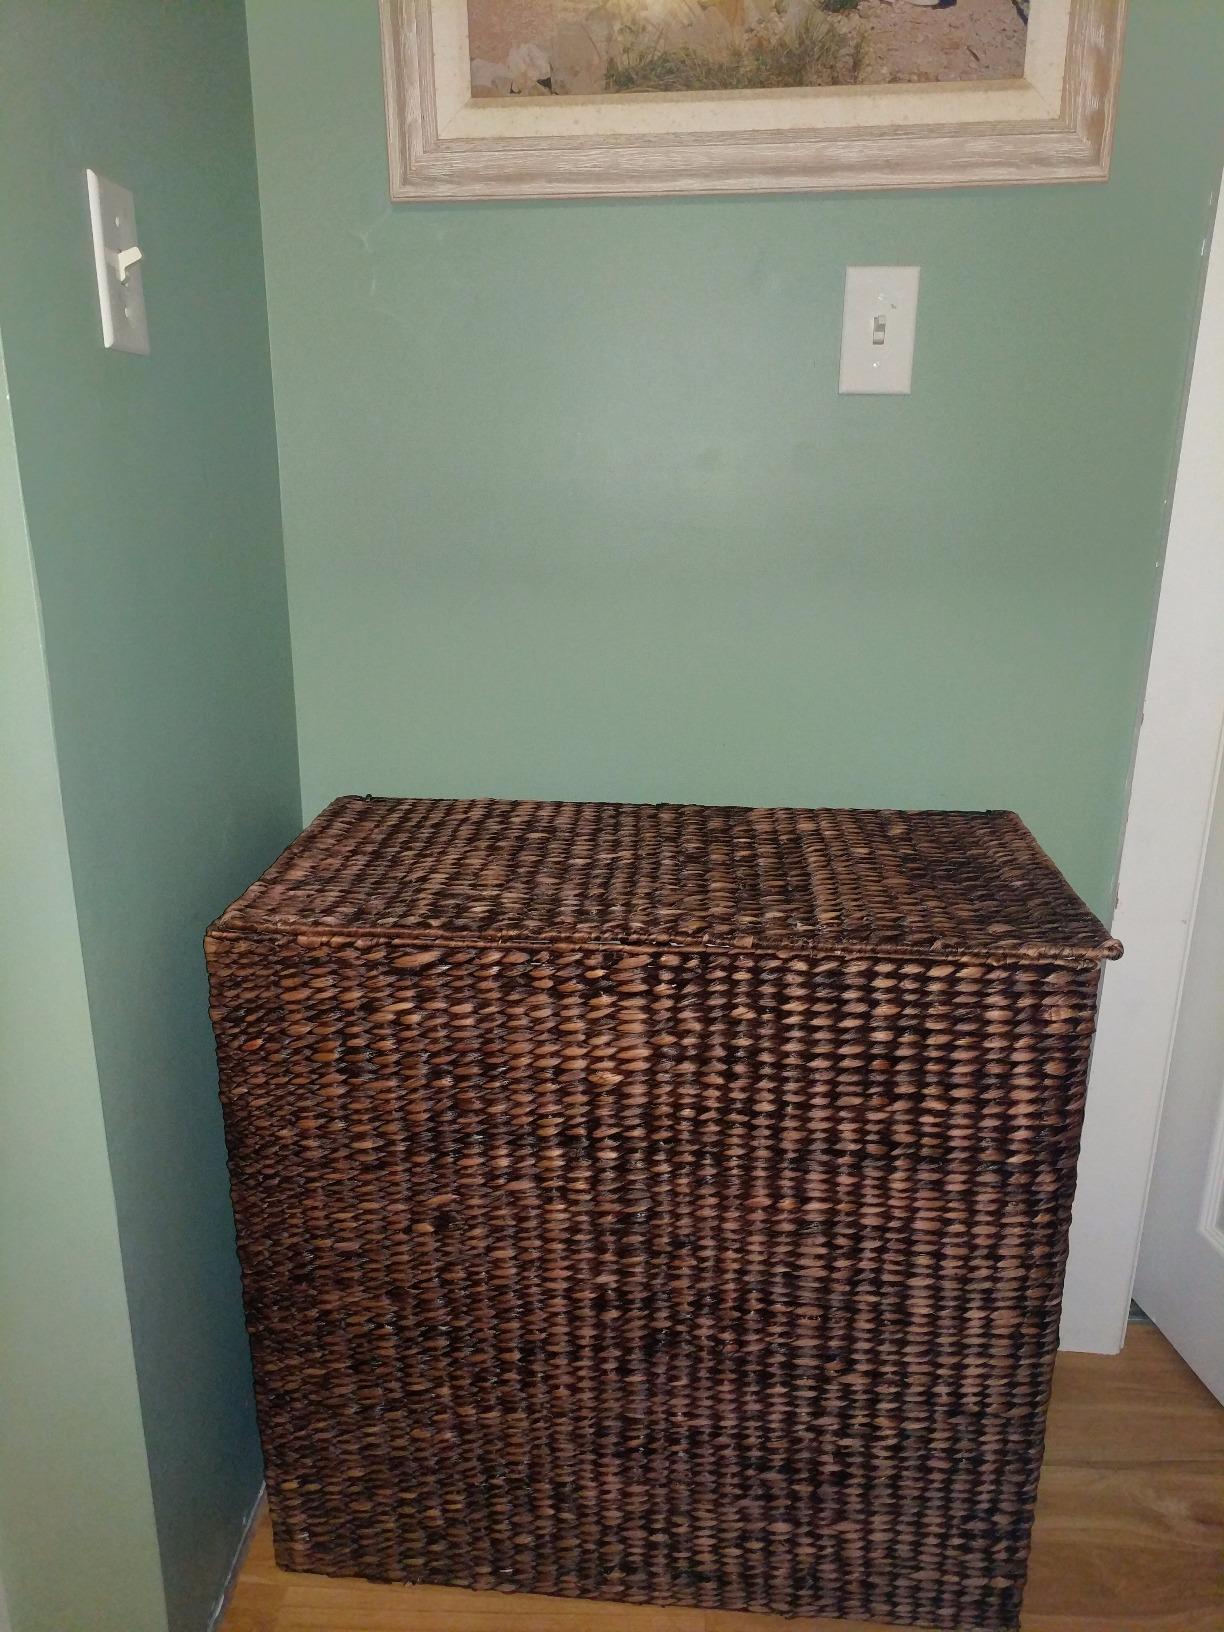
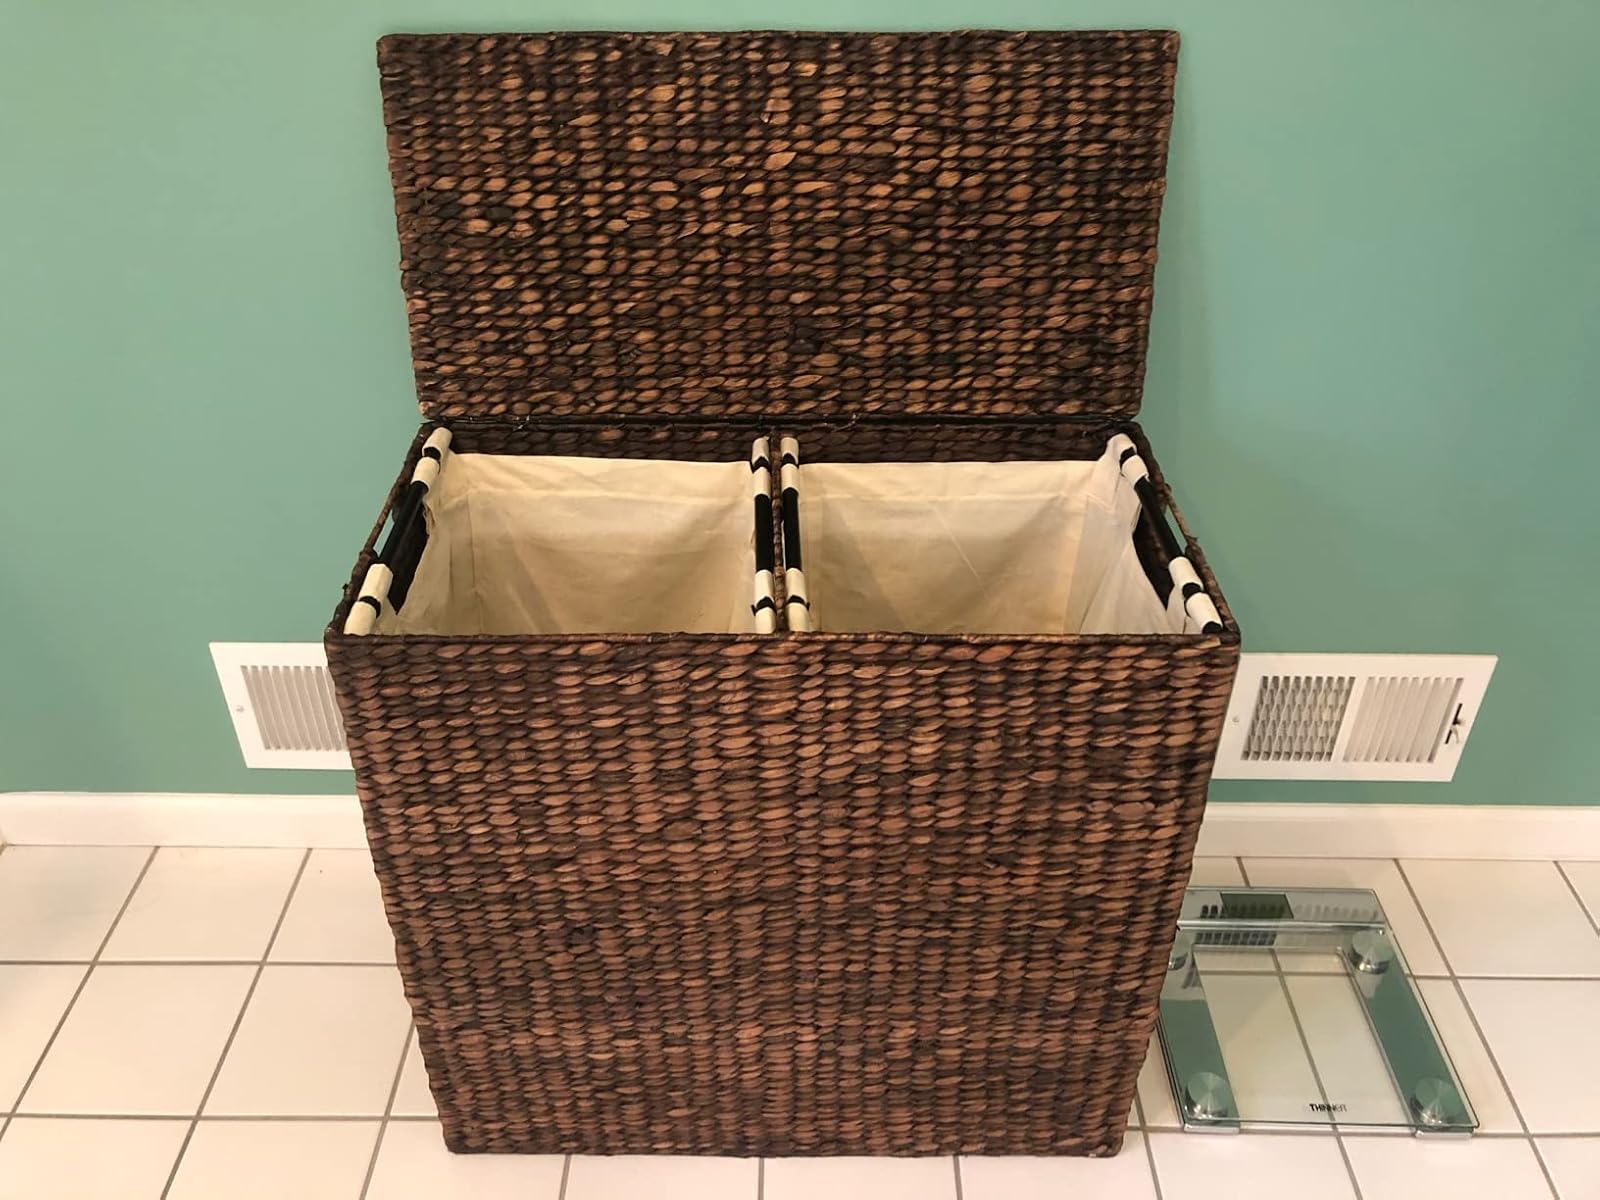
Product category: items_hamper
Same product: yes